Depth gauge

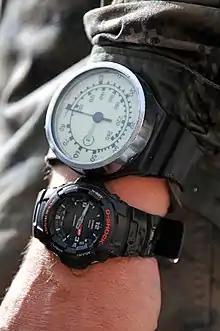
US Marine diver with a diving watch and an analog depth gauge

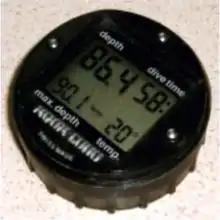
A digital depth gauge combined with a timer and temperature display, also referred to as a "Bottom timer"

A depth gauge is an instrument for measuring depth below a vertical reference surface. They include depth gauges for underwater diving and similar applications.